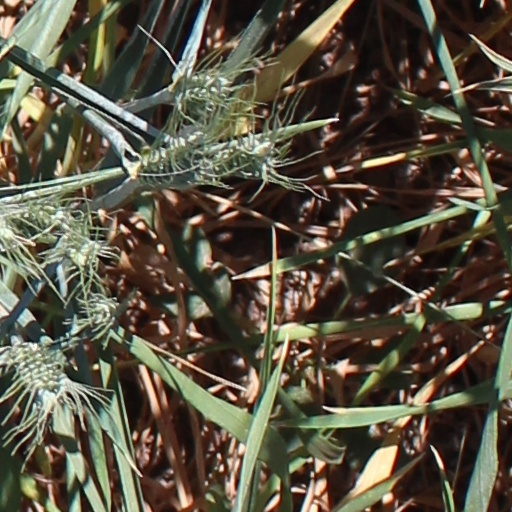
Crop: wheat